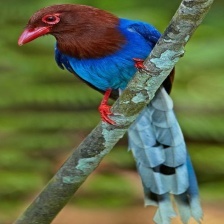
Species: SRI LANKA BLUE MAGPIE
Scientific name: UROCISSA ORNATA
ImageNet parent category: magpie